Ed Prentiss

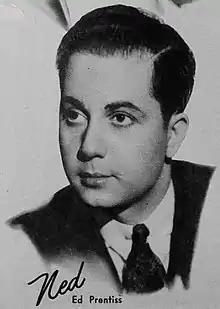
Ed Prentiss is pictured in his role of Ned in the radio soap opera "The Guiding Light".

Paul Edward Prentiss (September 9, 1908 – March 19, 1992) was an American actor in the era of old-time radio. He was perhaps best known for portraying the title role on the radio version of "Captain Midnight".